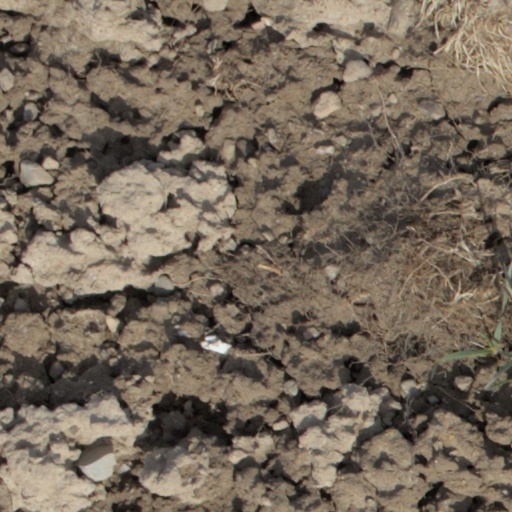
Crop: wheat